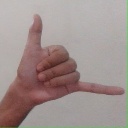
अक्षर: द